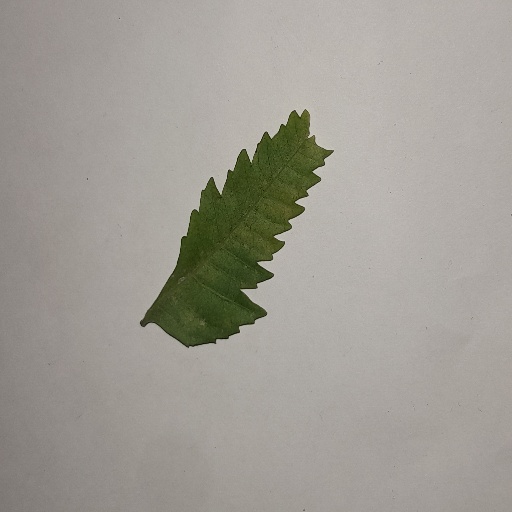
Species: Neem
Leaf condition: Yellow Leaf